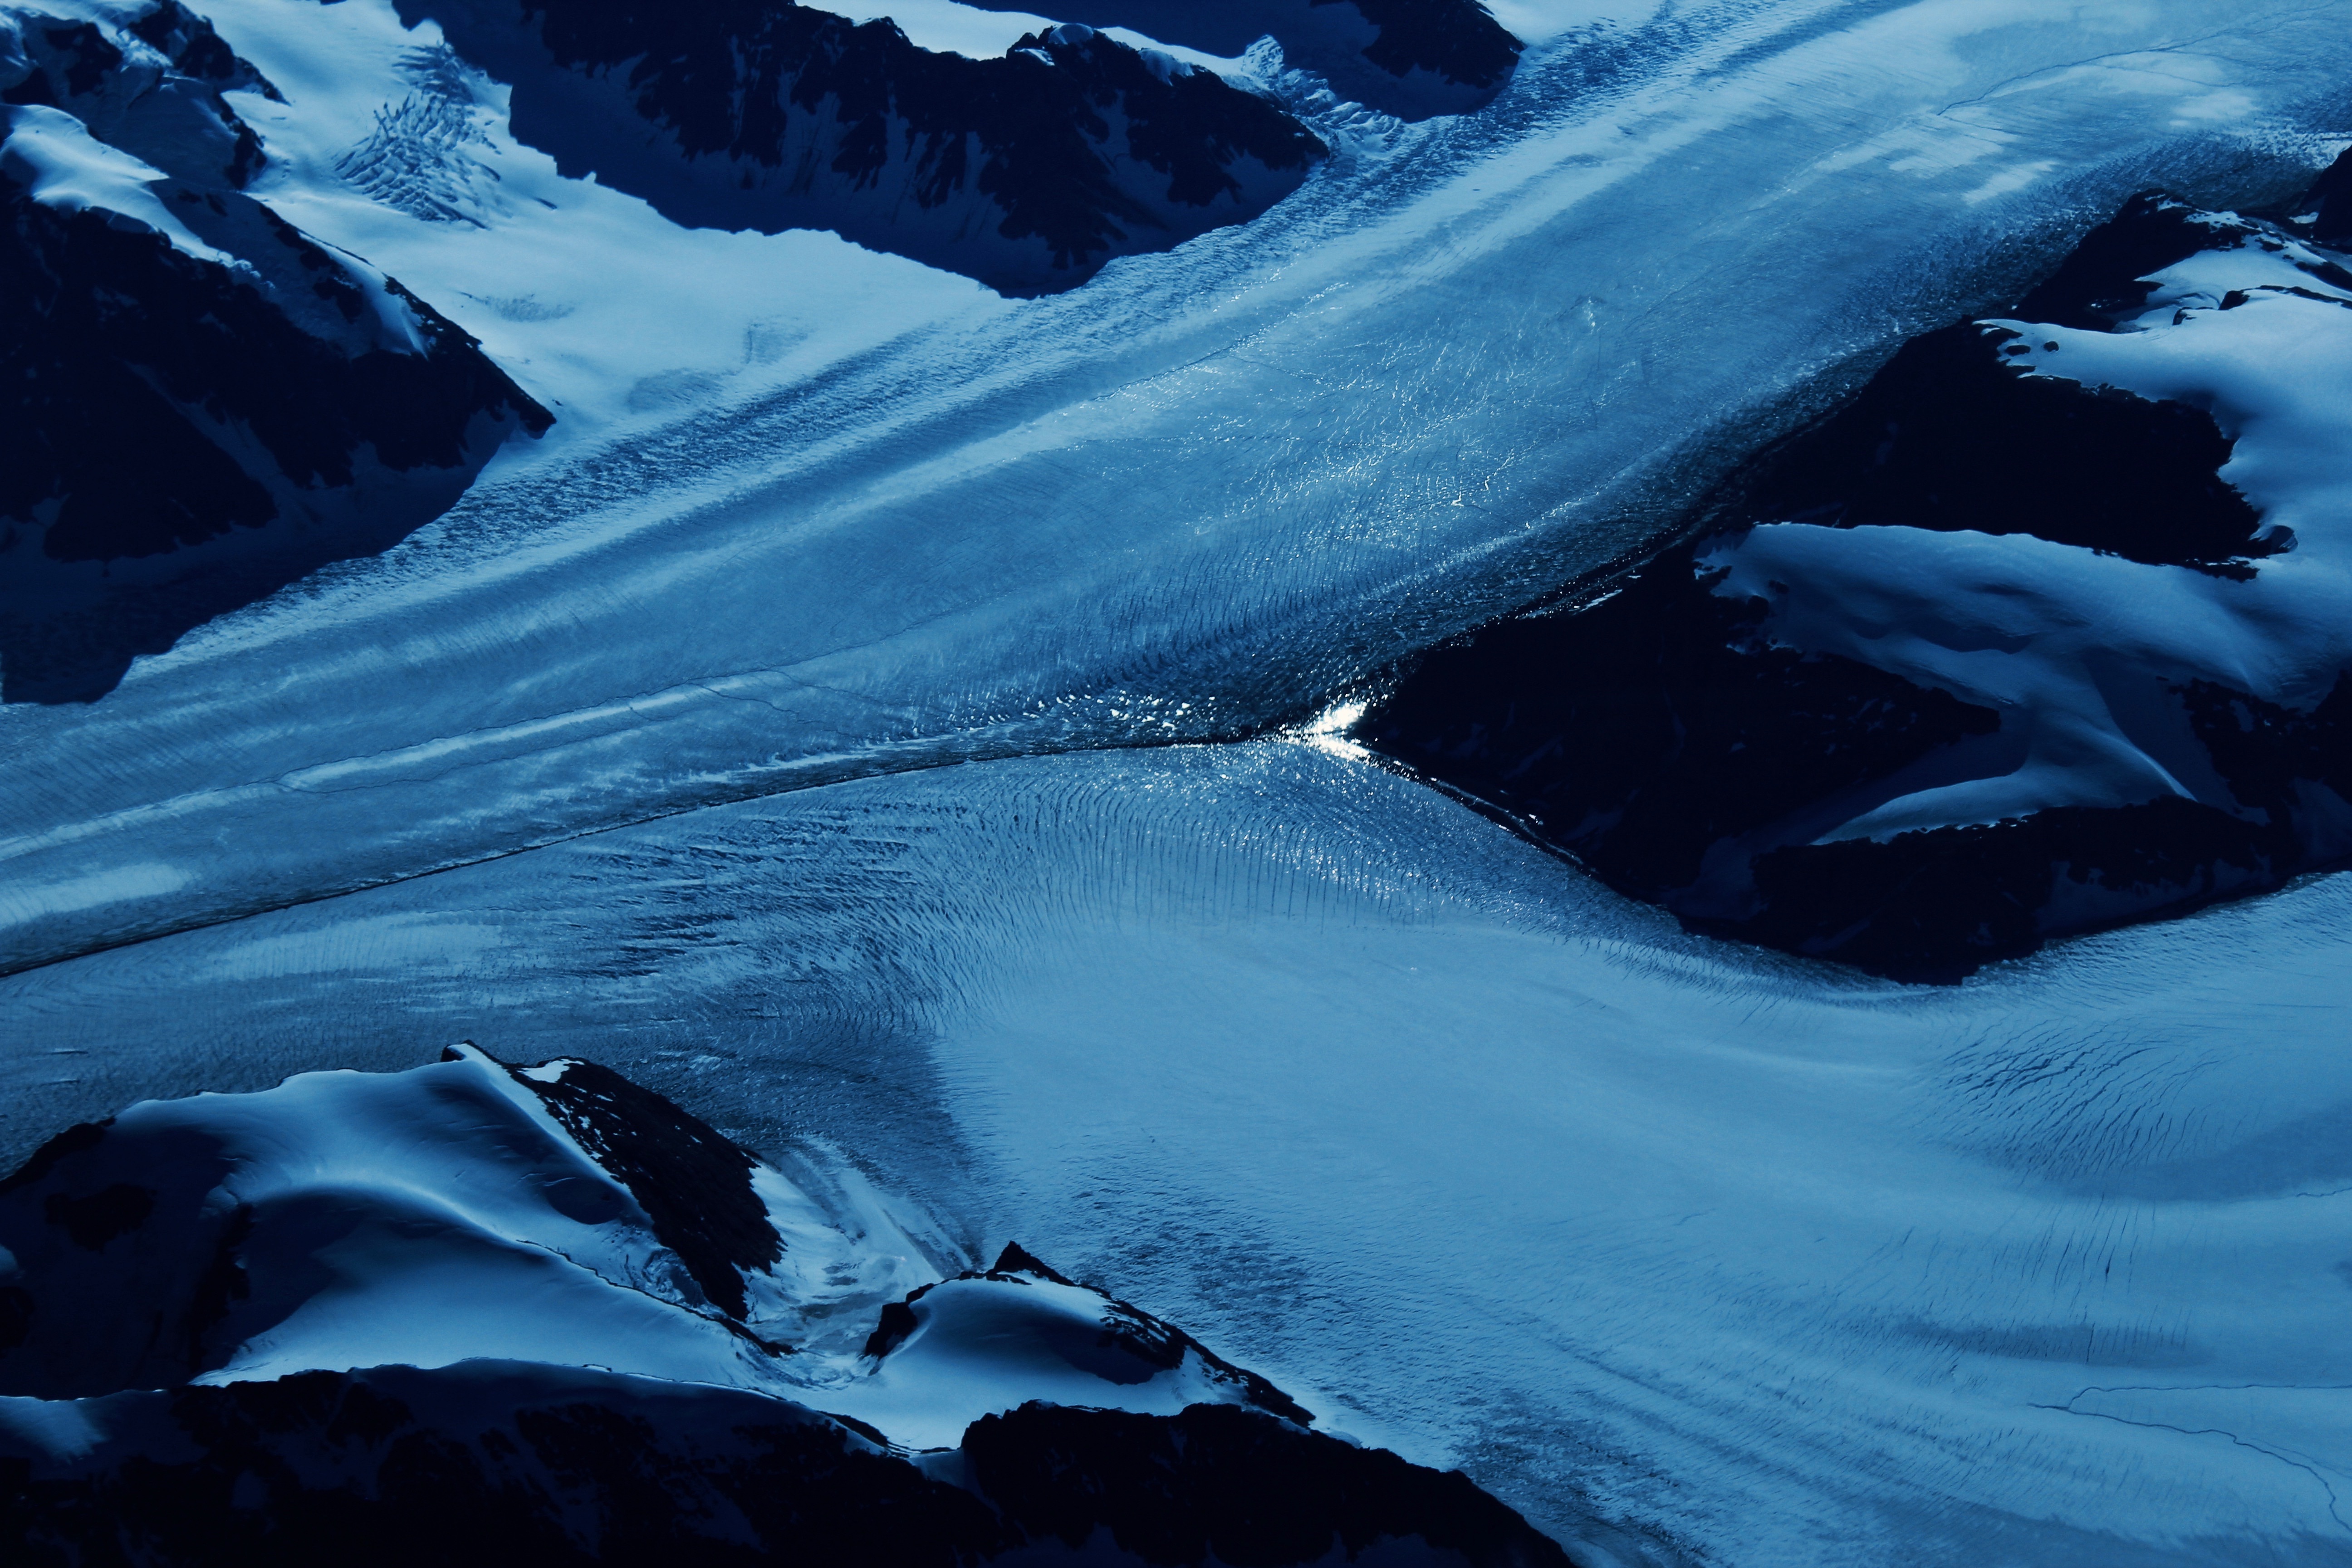
mountain, snow, mountain range, ice, glacier, blue, arctic, iceberg, melting, landform, arctic ocean, geographical feature, mountainous landforms, glacial landform, geological phenomenon, ice cap, ice cave